Thomas Allom

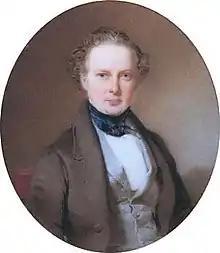
Thomas Allom, 1846

Thomas Allom (13 March 1804 – 21 October 1872) was an English architect, artist, and topographical illustrator. He was a founding member of what became the Royal Institute of British Architects (RIBA). He designed many buildings in London, including the Church of St Peter's and parts of the elegant Ladbroke Estate in Notting Hill. He also worked with Sir Charles Barry on numerous projects, most notably the Houses of Parliament, and is also known for his numerous topographical works, such as "Constantinople and the Scenery of the Seven Churches of Asia Minor", published in 1838, and "China Illustrated", published in 1845.